CSX Transportation

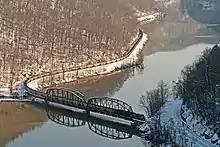
A long CSX coal train of empty hoppers crosses the New River as seen from Hawks Nest State Park

CSX operated the Juice Train which consisted of Tropicana cars that carried fresh orange juice between Bradenton, Florida, and the Greenville section of Jersey City, New Jersey. The northbound train was originally designated on CSX as K650 during the 1990s, and Q740 in the 2000s. The Juice Train has previously been studied as a model of efficient rail transportation that can compete with trucks and other modes in the perishable-goods trade. In 2017, the train was abolished from north of Tampa, Florida, and now mixed freight trains deliver the cars to their respective destinations. It still operates between Bradenton and Tampa however, but is designated as local O823.